Ballastless track

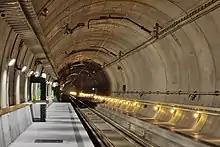
Ballastless track of the type "Low Vibration Track" in the Gotthard Base Tunnel's Sedrun multifunction station

The Low Vibration Track (LVT) system is similar to Bözberg/STEDEF in that it also uses twin sleepers enclosed in rubber shoes. However, LVT does not feature a tie rod. The system was developed and tested by Roger Sonneville together with the Swiss Federal Railways in the 1990s before the rights were sold to Vigier Rail in 2009. LVT has been in service in the Channel tunnel since 1994. Due to the tunnel's German name "Eurotunnel", LVT is sometimes referred to as Euroblock. LVT has been used for over 1300 kilometres of track worldwide, including the Swiss Lötschberg, Gotthard and Ceneri base tunnels, the South Korean high-speed Suin Line between Songdo and Incheon, the Turkish Marmaray project, and the London Overground's East London line, as well as on viaducts in urban areas. LVT has become the standard ballastless-track system in Switzerland.